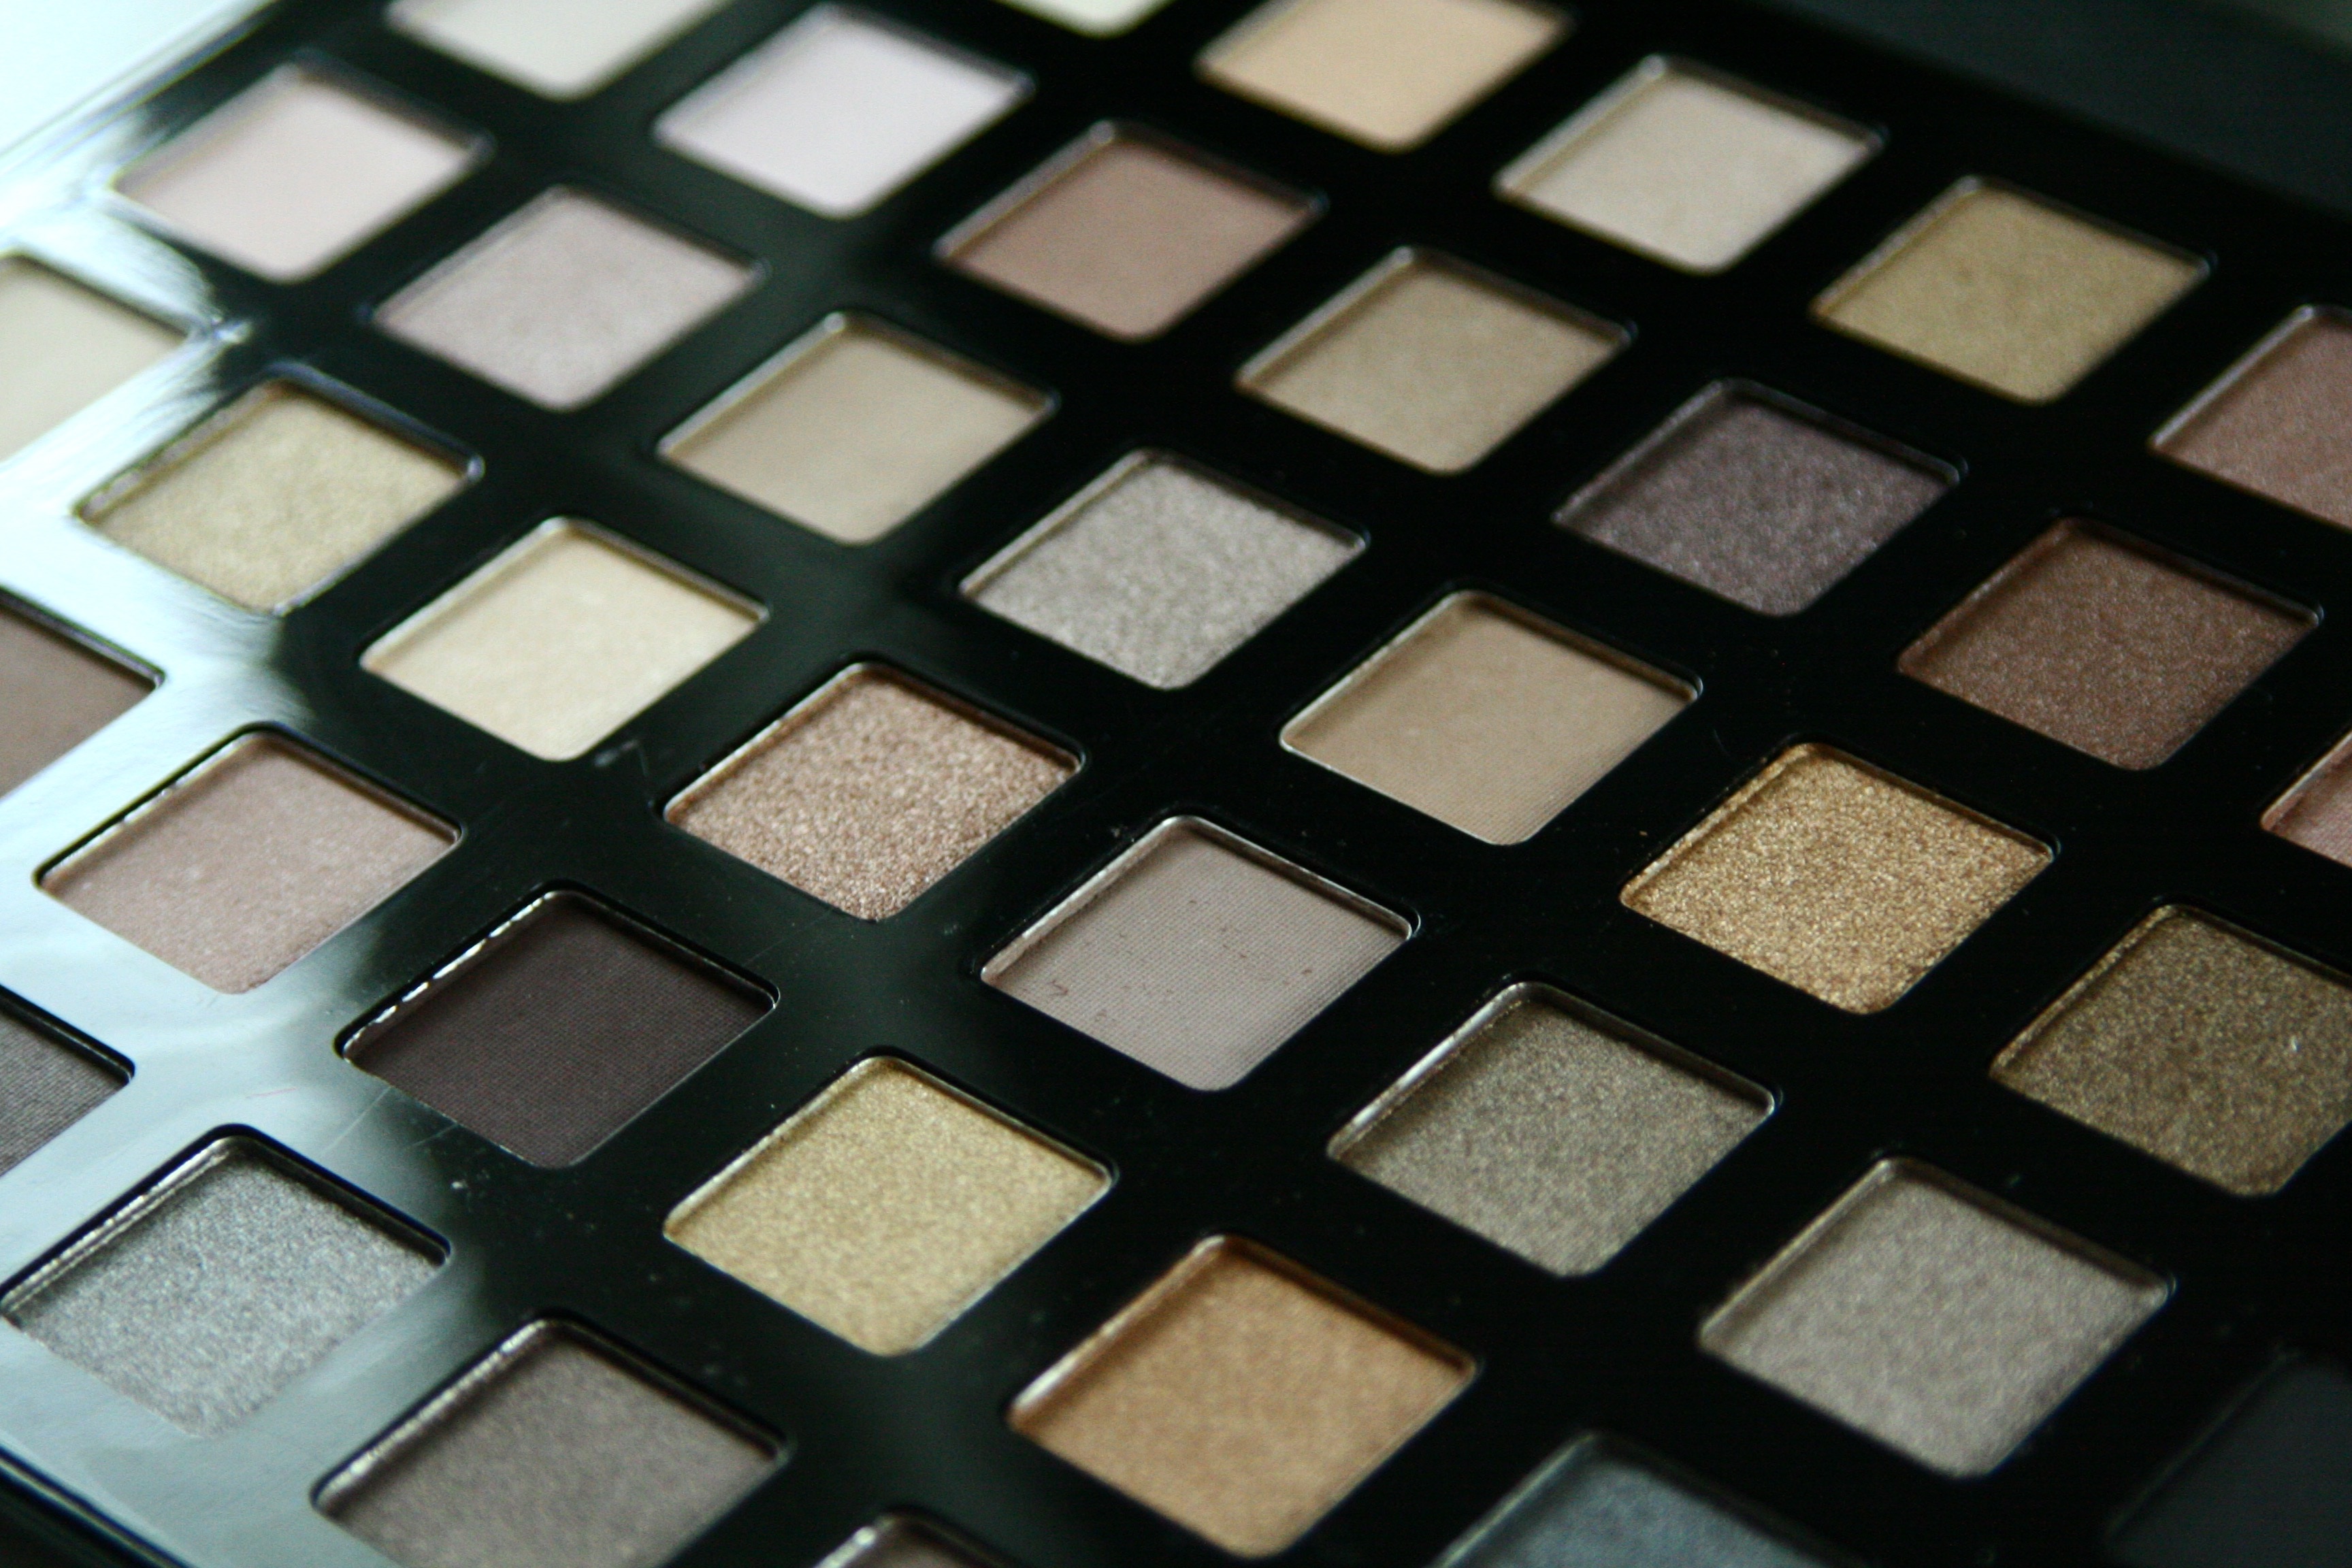
floor, pattern, color, circle, makeup, human body, colors, eye, symmetry, mosaic, beauty, organ, eyeshadow, pans, eye shadow, flooring, cosmetic, eyeshadow palette